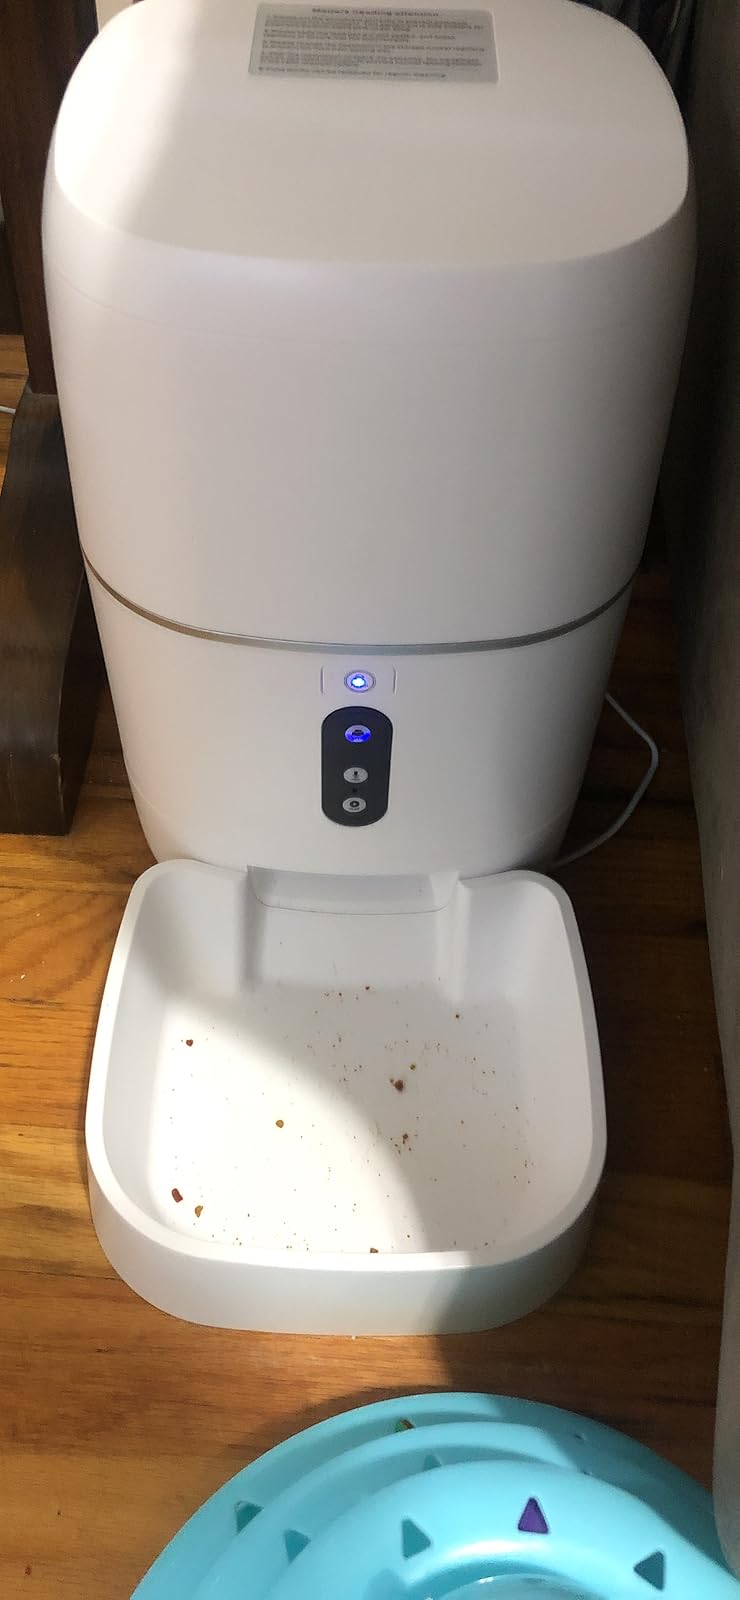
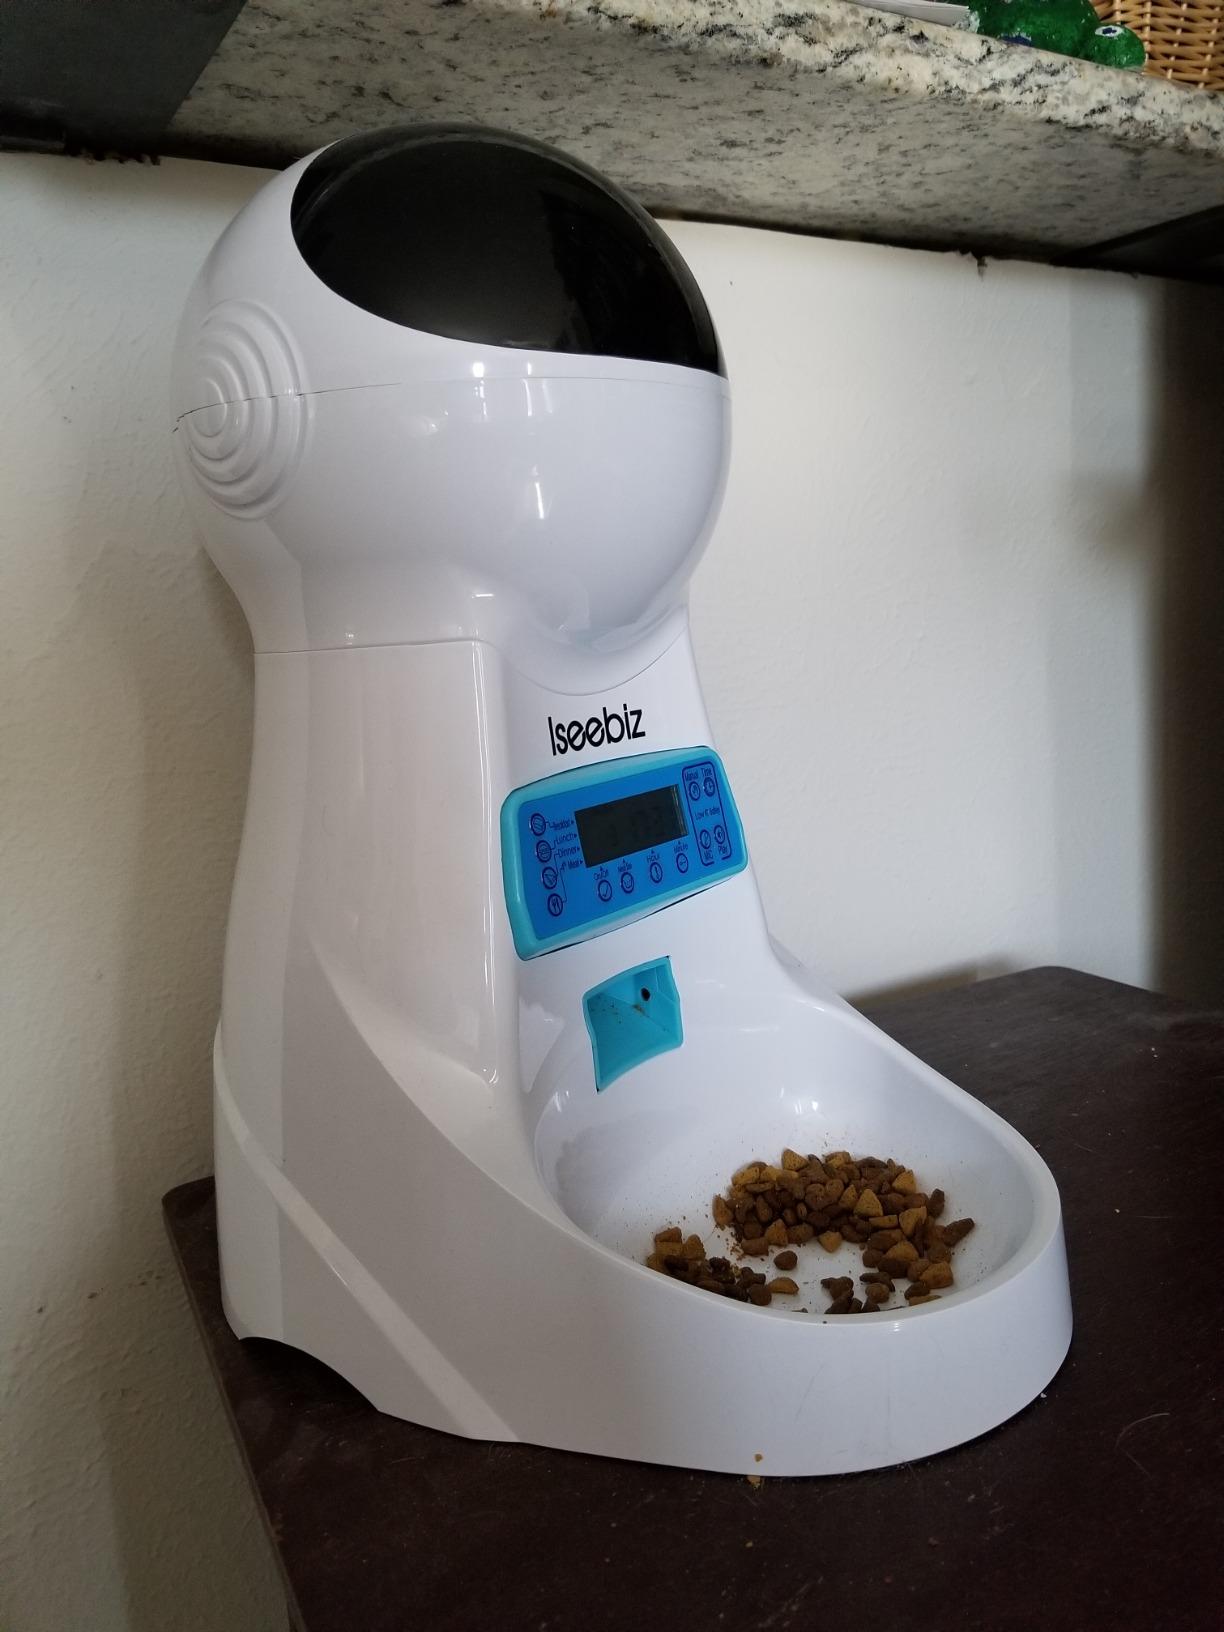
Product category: items_feeder
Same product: no